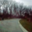
Label: road